Lists of mountains and hills in the British Isles

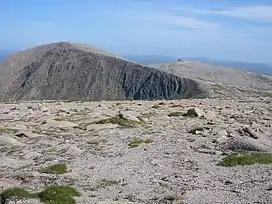
Càrn na Criche, the highest Murdo that is not classed as a Munro

The Murdos apply a quantitive criterion to the Munros and their associated tops, and comprise all of the summits in Scotland over with a prominence above . There are 442 Murdos, compared to 282 Munros (or 508 Munros plus Munro Tops); one of the Munros does not qualify as a Murdo (Maoile Lunndaidh), and 66 of the Munro Tops do not qualify as Murdos.